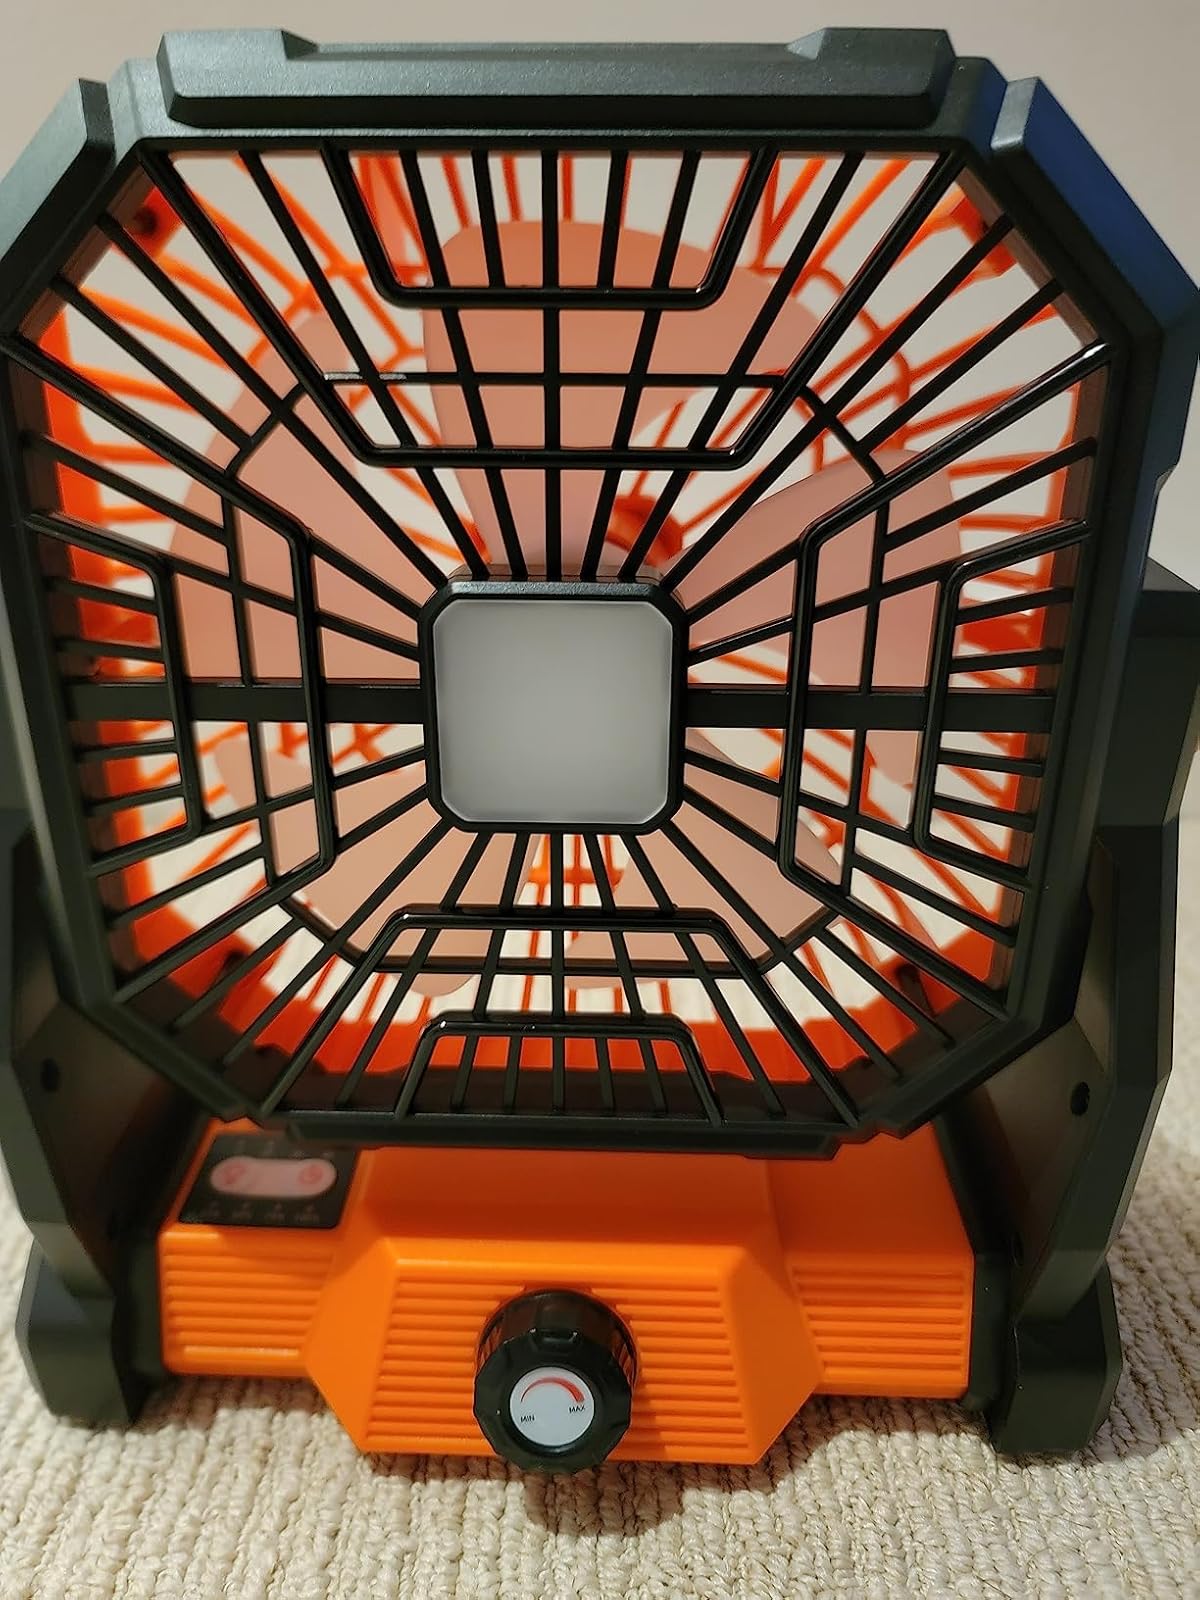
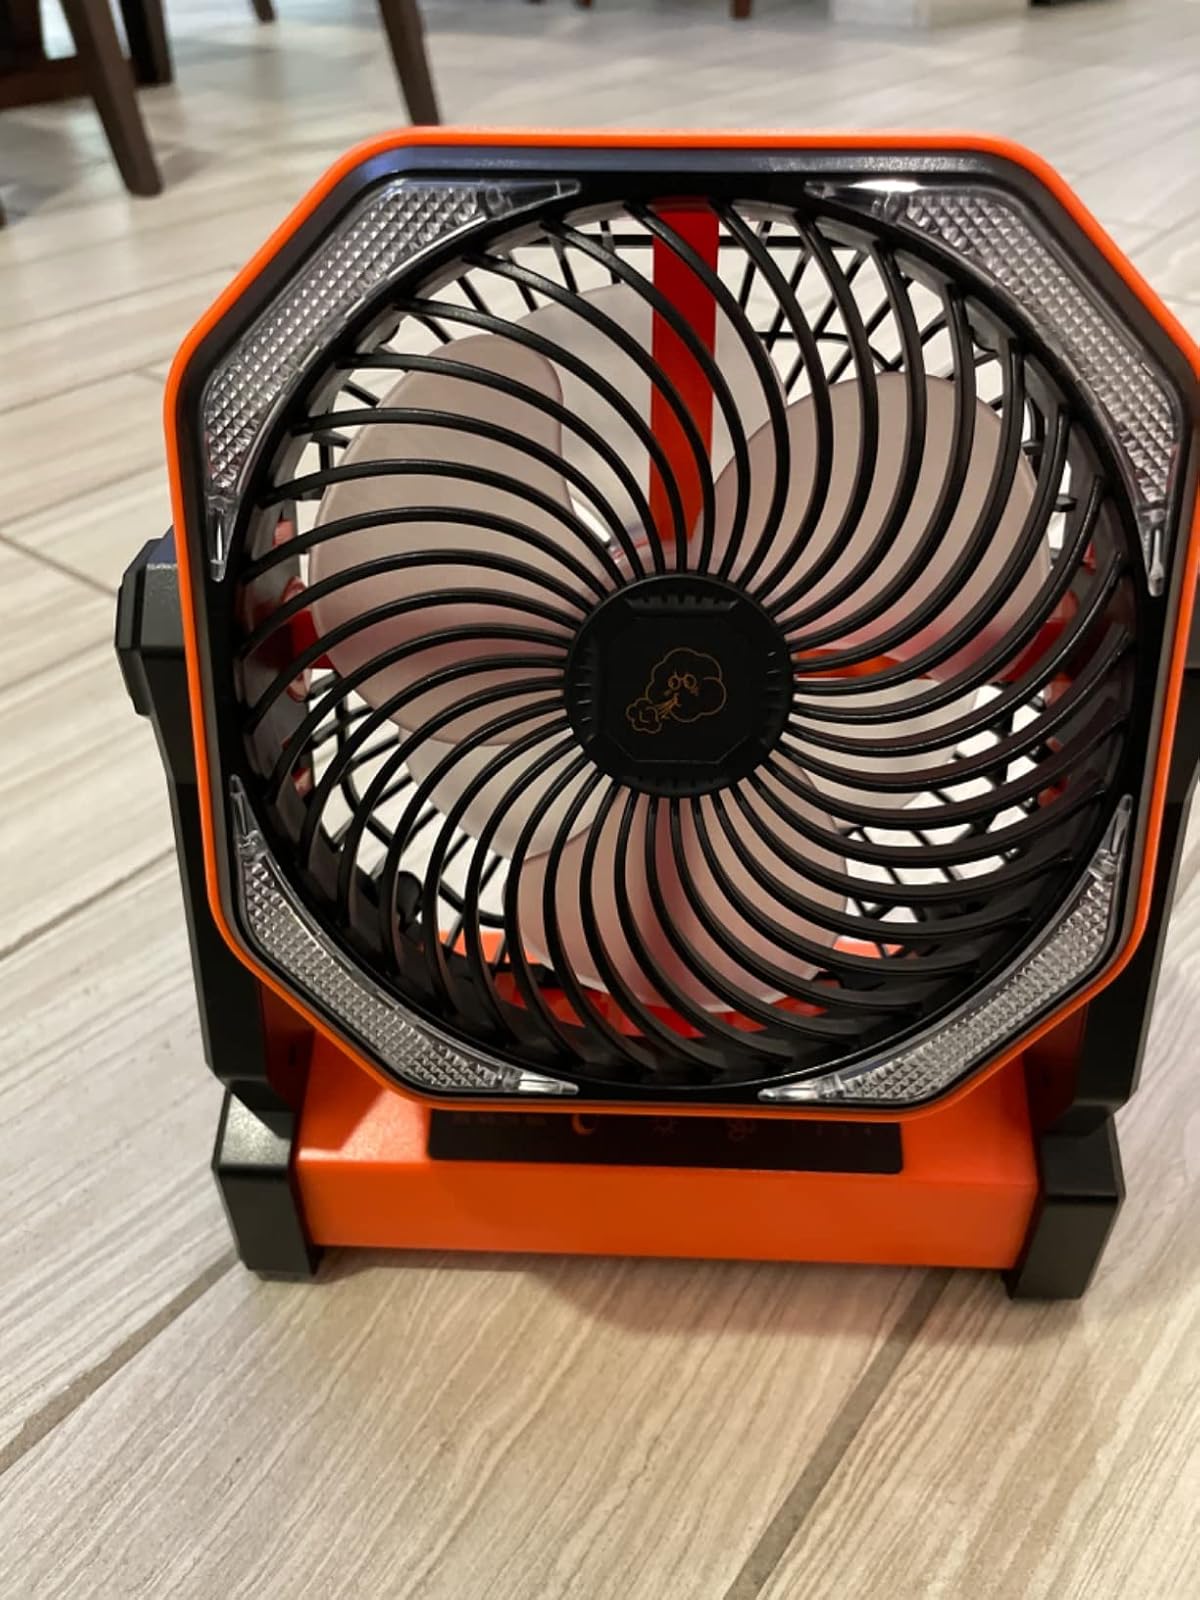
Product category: lantern
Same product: no